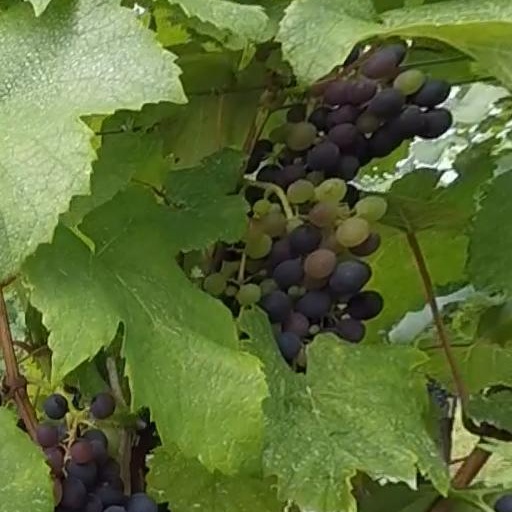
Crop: grape